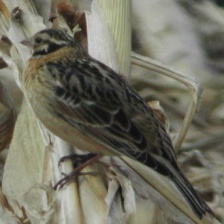
Species: SMITHS LONGSPUR
Scientific name: CALCARIUS PICTUS